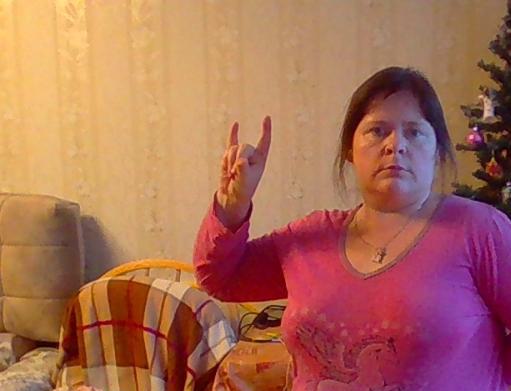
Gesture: rock